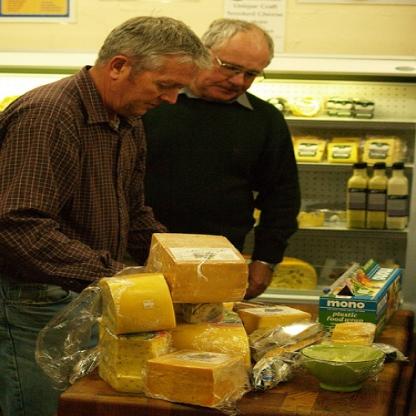
Scene: Indoor